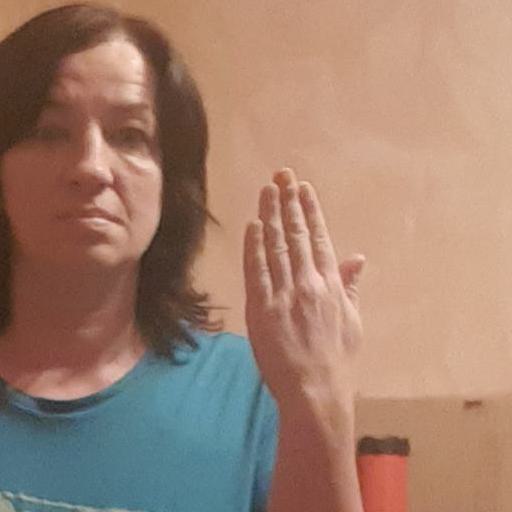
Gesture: stop_inverted